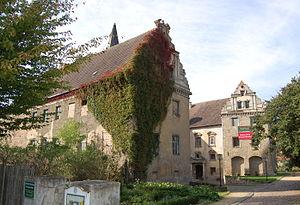
Le château de Dieskau est un château Renaissance allemand situé dans la Saxe-Anhalt à Dieskau, village dépendant de la commune de Kabelsketal. Le château, qui est entouré d'un parc à l'anglaise dessiné en 1778, se trouve à l'ouest du village, au nord de la Reide. Le château est à 7 km au sud-est de Halle. C'est un édifice classé.